Venezuelan refugee crisis

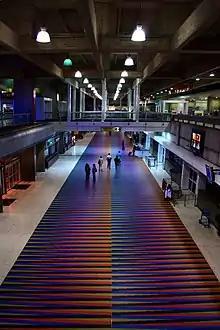

In 1998, when Chávez was first elected, the number of Venezuelans granted asylum in the United States increased between 1998 and 1999. Chávez's promise to allocate more funds to the impoverished caused concern among wealthy and middle-class Venezuelans, triggering the first wave of emigrants fleeing the Bolivarian government.